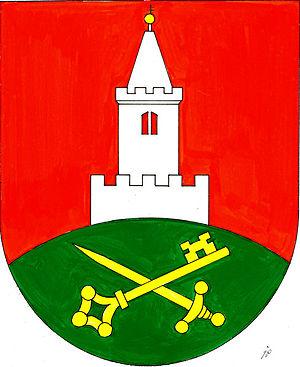
Petrovice u Sušice est une commune du district de Klatovy, dans la région de Plzeň, en République tchèque. Sa population s'élevait à 633 habitants en 2017.